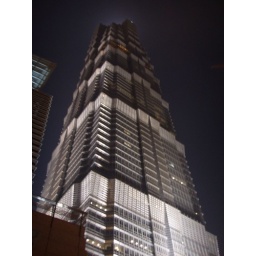
The tallest hotel in the world and the 5th tallest building in the world. The hotel lobby is on the 53rd floor and the bar is on the 87th. Amazing.